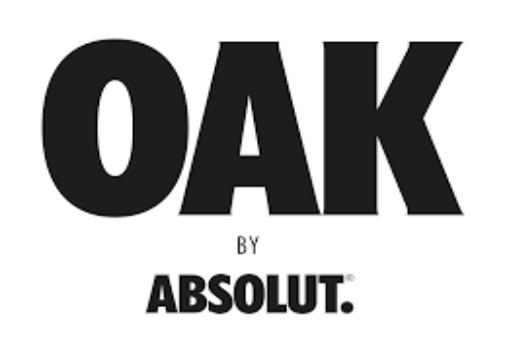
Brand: Absolut
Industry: Others